Asbury Lanes

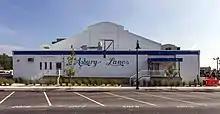
Asbury Lanes in 2016

Asbury Lanes has also played host to the Tromapalooza. Tromapalooza is a fan gathering and small scale film festival featuring films new and old from Troma film studios such as the Toxic Avenger and Sgt. Kabukiman, NYPD. Lloyd Kaufman films was on hand presenting both films and acts. As well as playing host to Tromapalooza, Asbury Lanes has also become a sponsor of the 2010 and 2011 TromaDance film festival in Asbury Park and will host the TromaDance After Party.